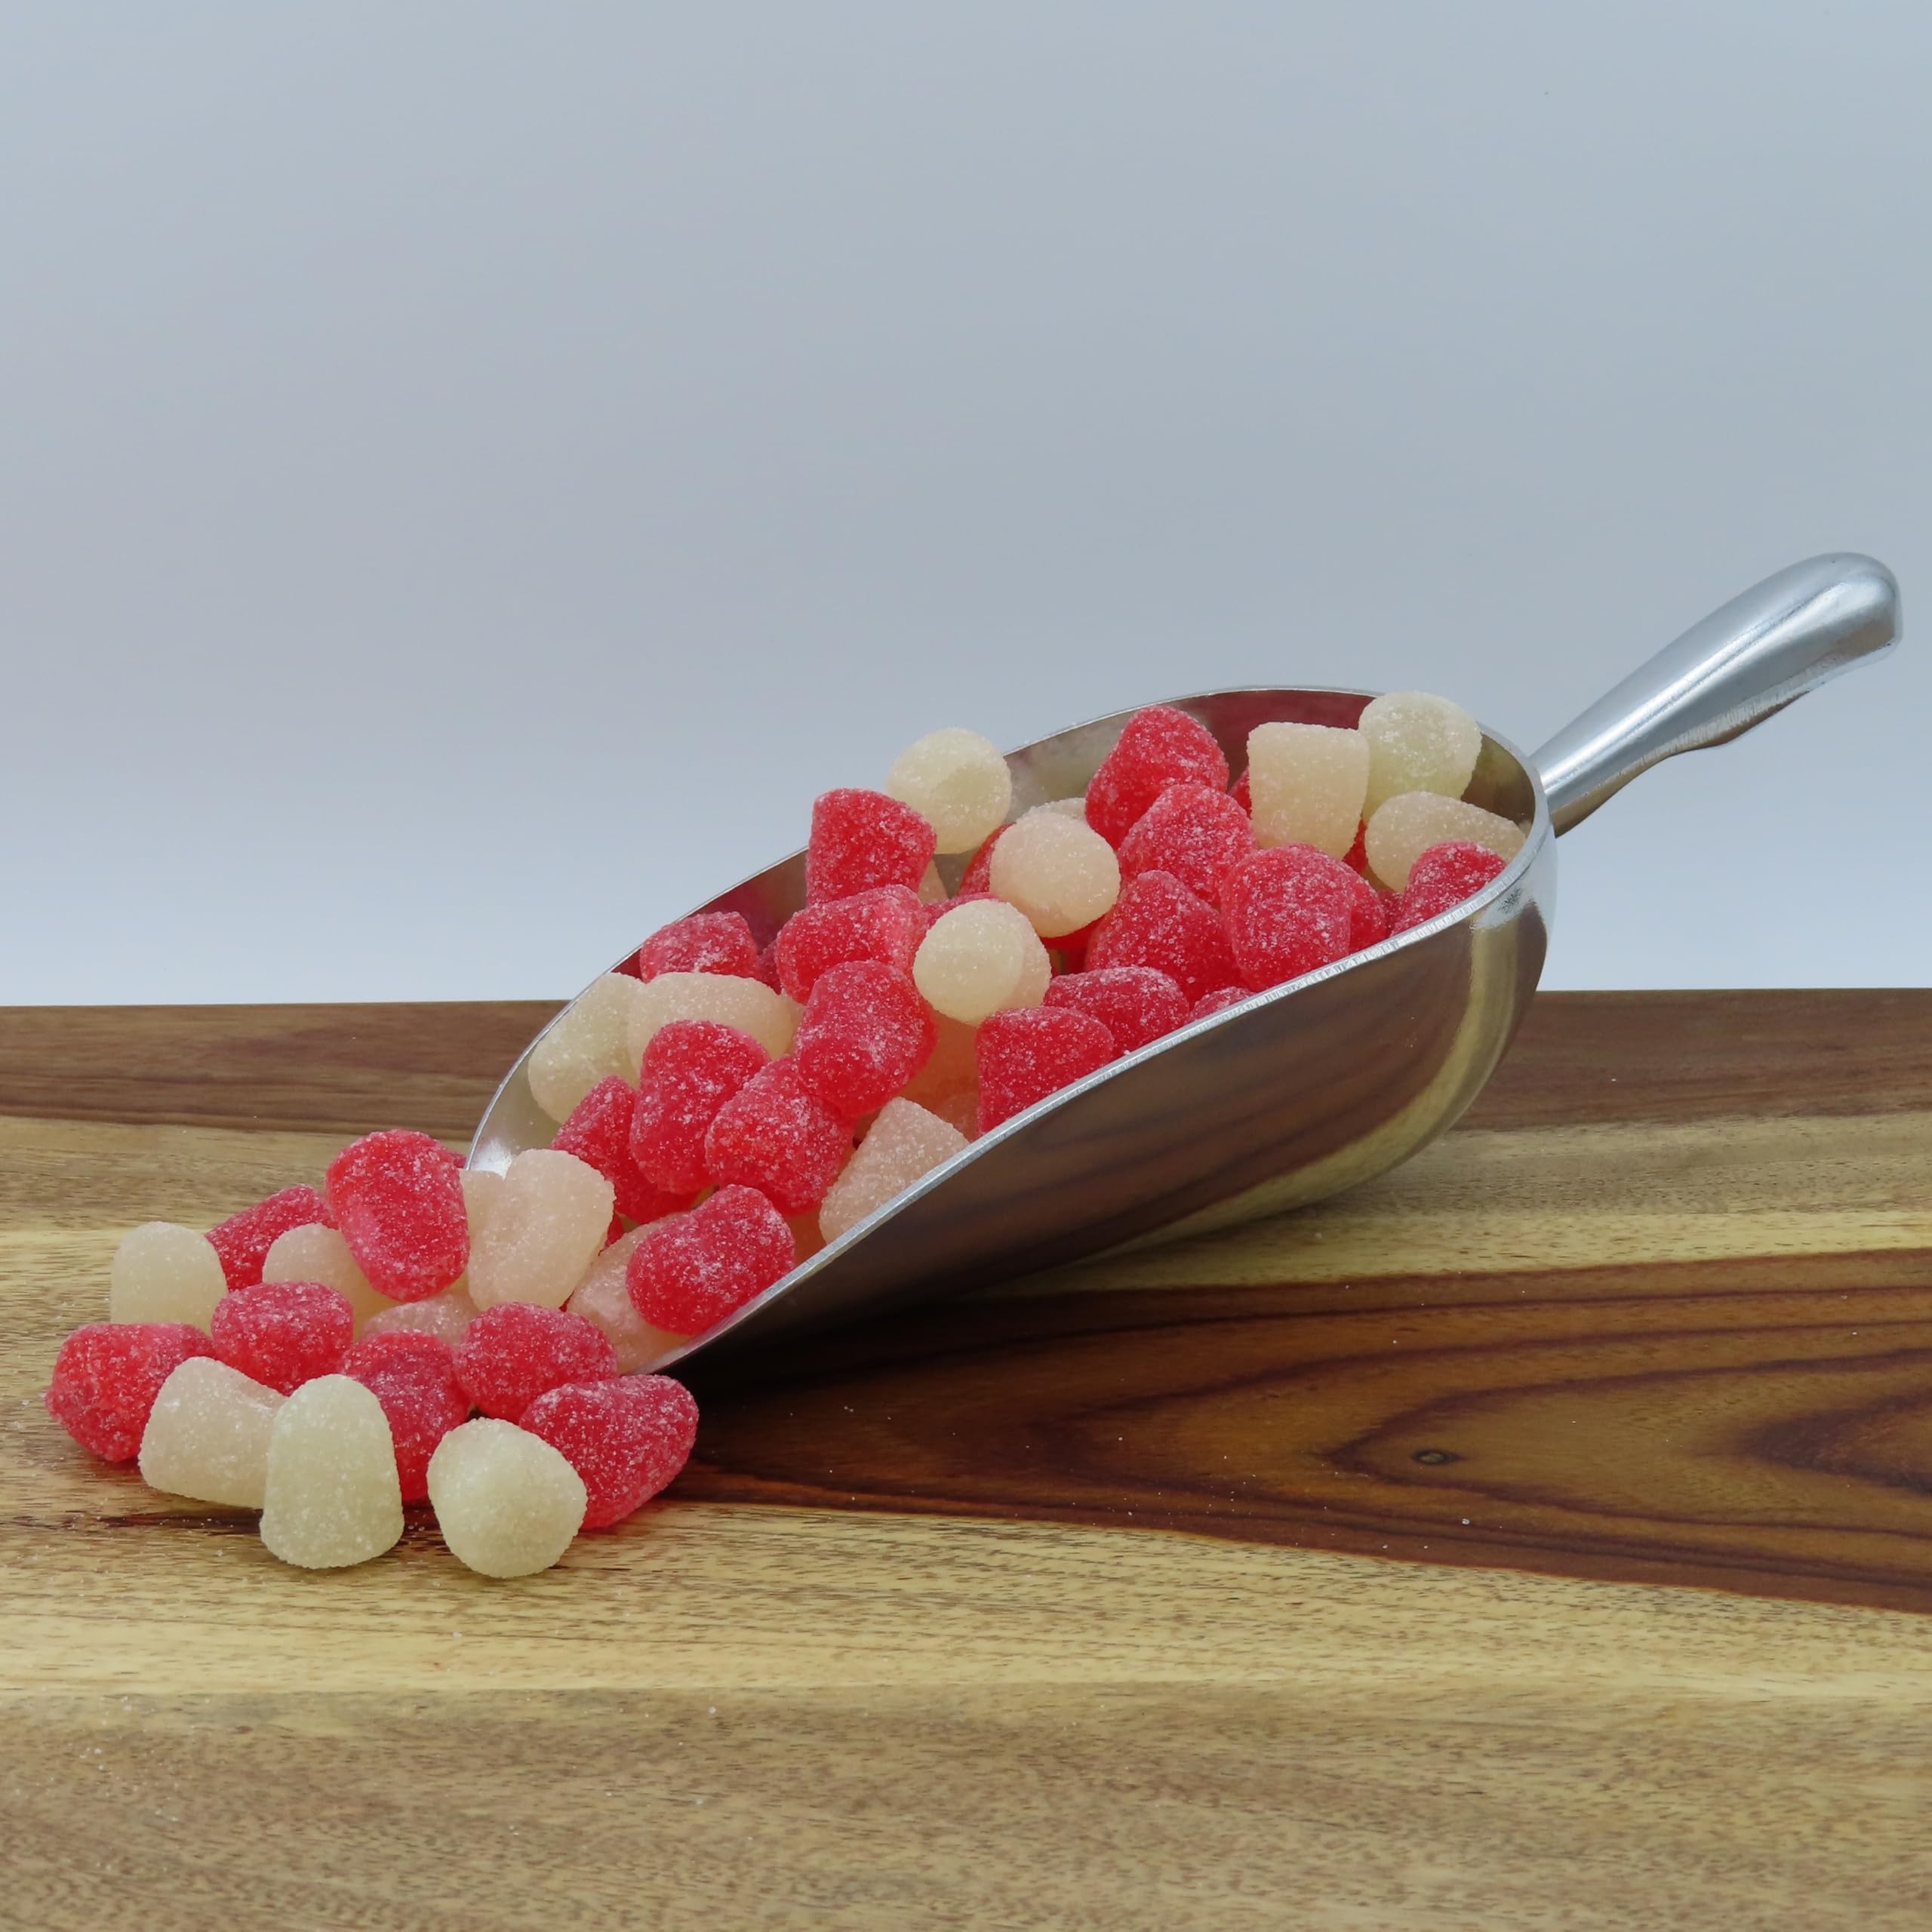
Item Name: Beulah's Valentine Spice Drops, 5 Pound Package, 600 Pieces of Candy
Bullet Point 1: Cinnamon & Peppermint Flavors
Bullet Point 2: Sugar Coated
Bullet Point 3: Soft & Chewy
Product Description: Celebrate love with Valentine Spice Drops! These delightful candies come in vibrant red and white colors, featuring the warm spice of cinnamon and the refreshing burst of peppermint. Perfect for sharing with loved ones or adding a festive touch to your candy dish, Valentine Spice Drops are a sweet and chewy treat that will make your Valentine’s Day extra special. Order yours from Beulah's Candyland.
Value: 80.0
Unit: Ounce

Price: 36.41